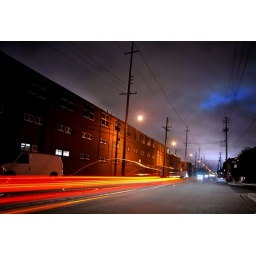
sitting in the dark in a white van